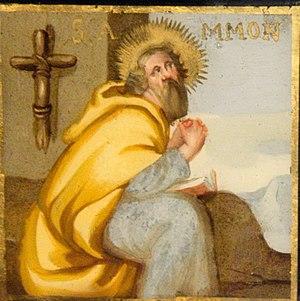
Amoun ou Ammon ou Amon ou Amun ou Ammonas est un saint et un ermite chrétien d'Égypte, fêté le 4 octobre. Il fut l'un des ascètes les plus vénérés du désert de Nitrie. Athanase d'Alexandrie le mentionne dans la Vie de saint Antoine. Son nom est le même que celui du dieu Ammon de l'Égypte ancienne.